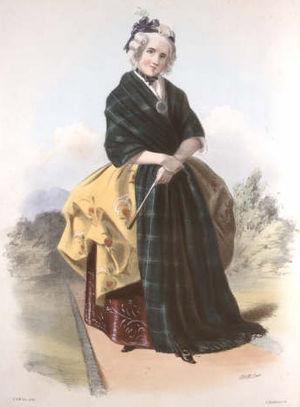
Le clan Lamont est un clan écossais des Highlands. Il descend de Lauman qui vit en Cowal en 1238. Selon la légende, Lauman descend d’un prince irlandais de la dynastie O’Neill, Ánrothán Ua Néill, fils Áed, fils de Flaithbertach Ua Néill, roi d'Ailech et Cenél nEógain, mort en 1036. Le clan Lamont, comme d’autres clans parmi le clan MacEwen of Otter, le clan Maclachlan, le clan MacNeil of Barra, et les MacSweens, se réclament descendre d’Anrothan O'Neill, qui a quitté l’Irlande pour Kintyre au XIᵉ siècle. Ainsi ils descendraient du Niall Noigiallach, haut roi d’Irlande, qui vécut entre le milieu du IVᵉ et le début du Vᵉ siècle.